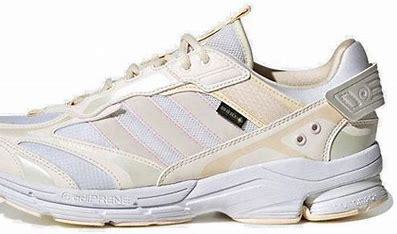
Brand: adidas
Model: Spiritain 2000